FortressCraft

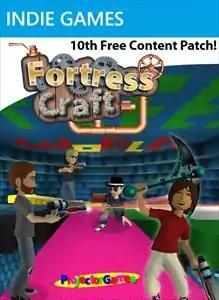

FortressCraft is a video game by British indie developer Projector Games, released on Xbox Live Indie Games on April 8, 2011. "FortressCraft" cites "Minecraft", "Infiniminer" and "Dwarf Fortress" as direct inspirations for the design aspect of the game. The game utilizes textured voxels to simulate landscapes, traditionally reminiscent of other titles in the genre.